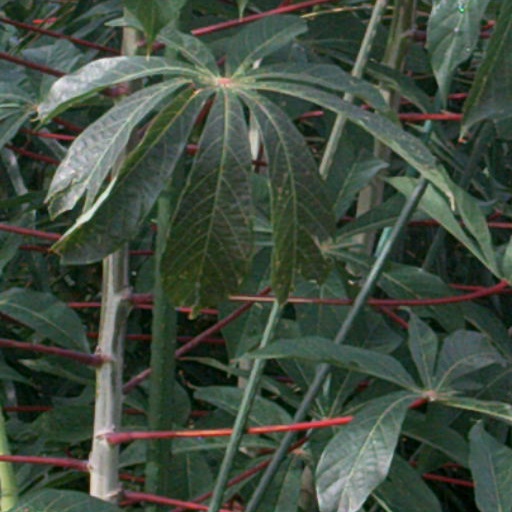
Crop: cassava